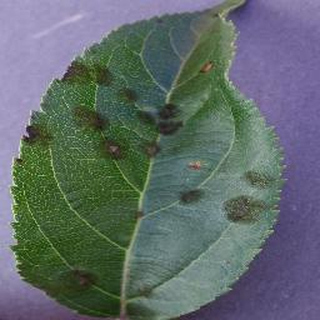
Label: apple_apple_scab